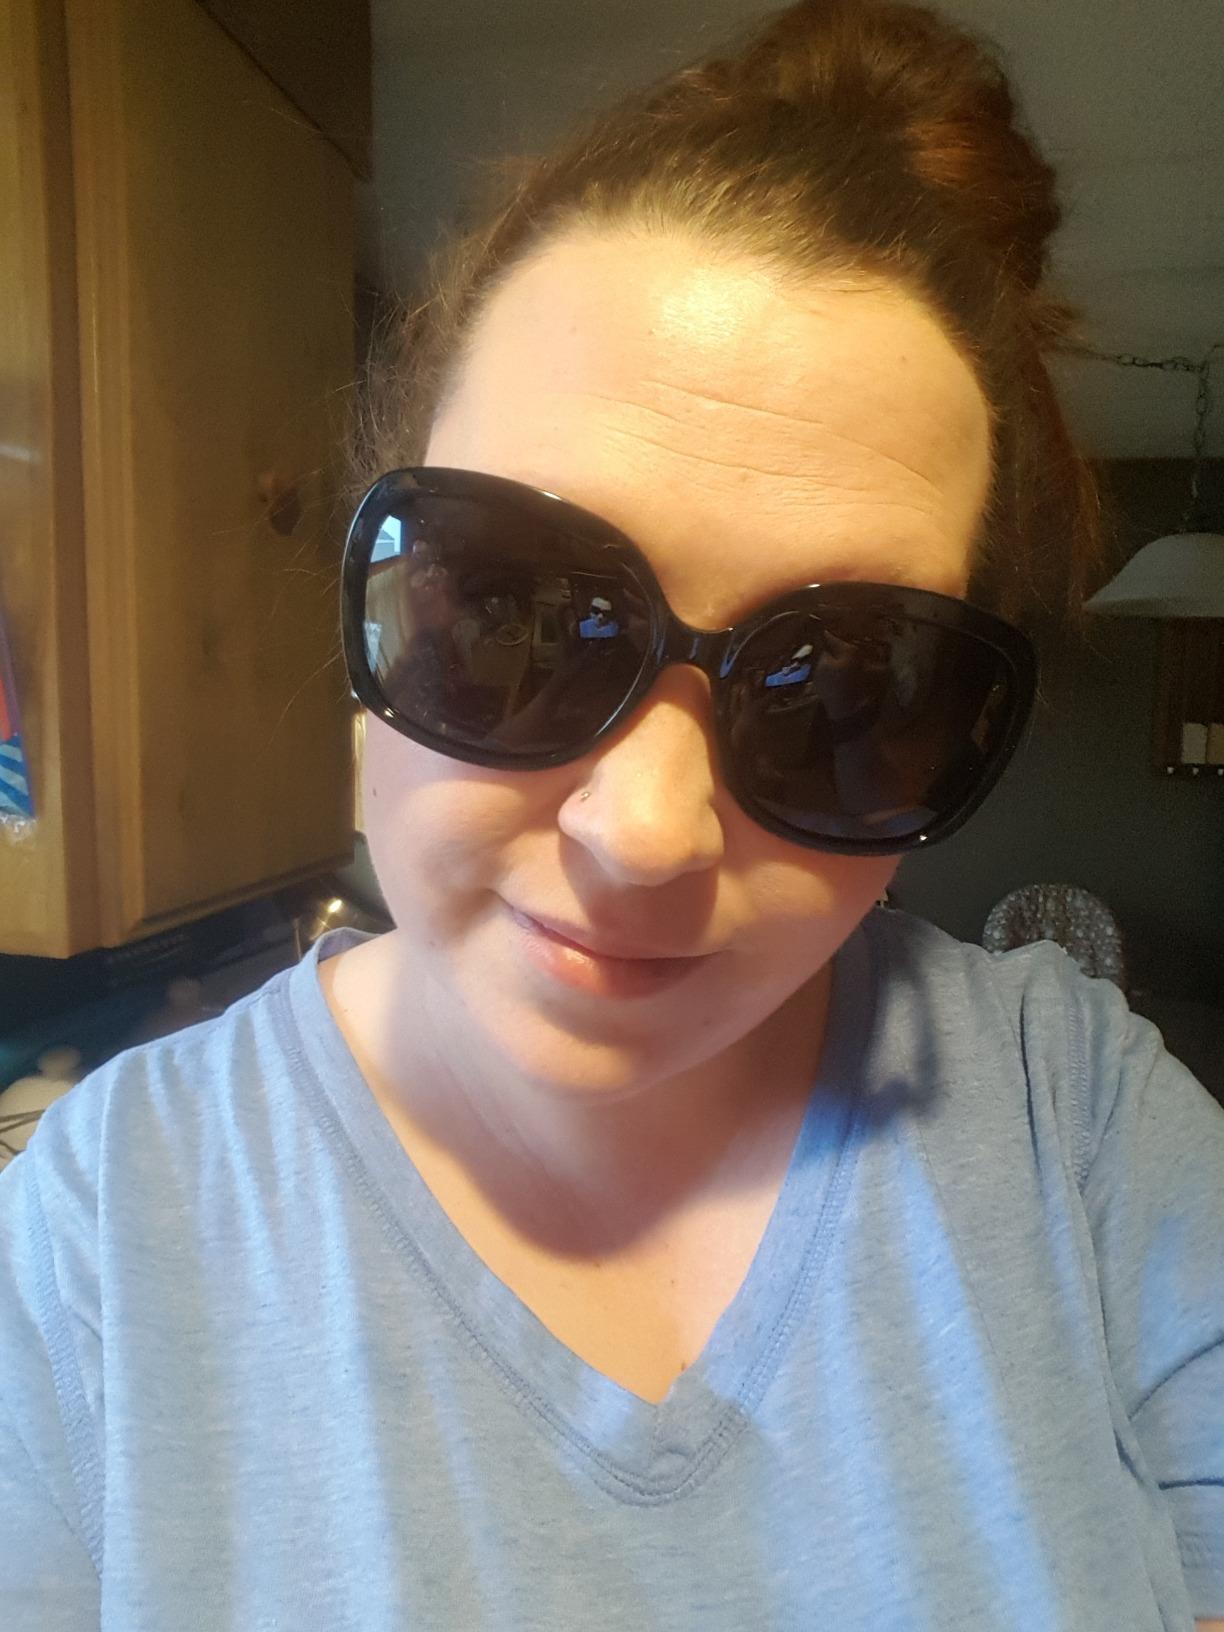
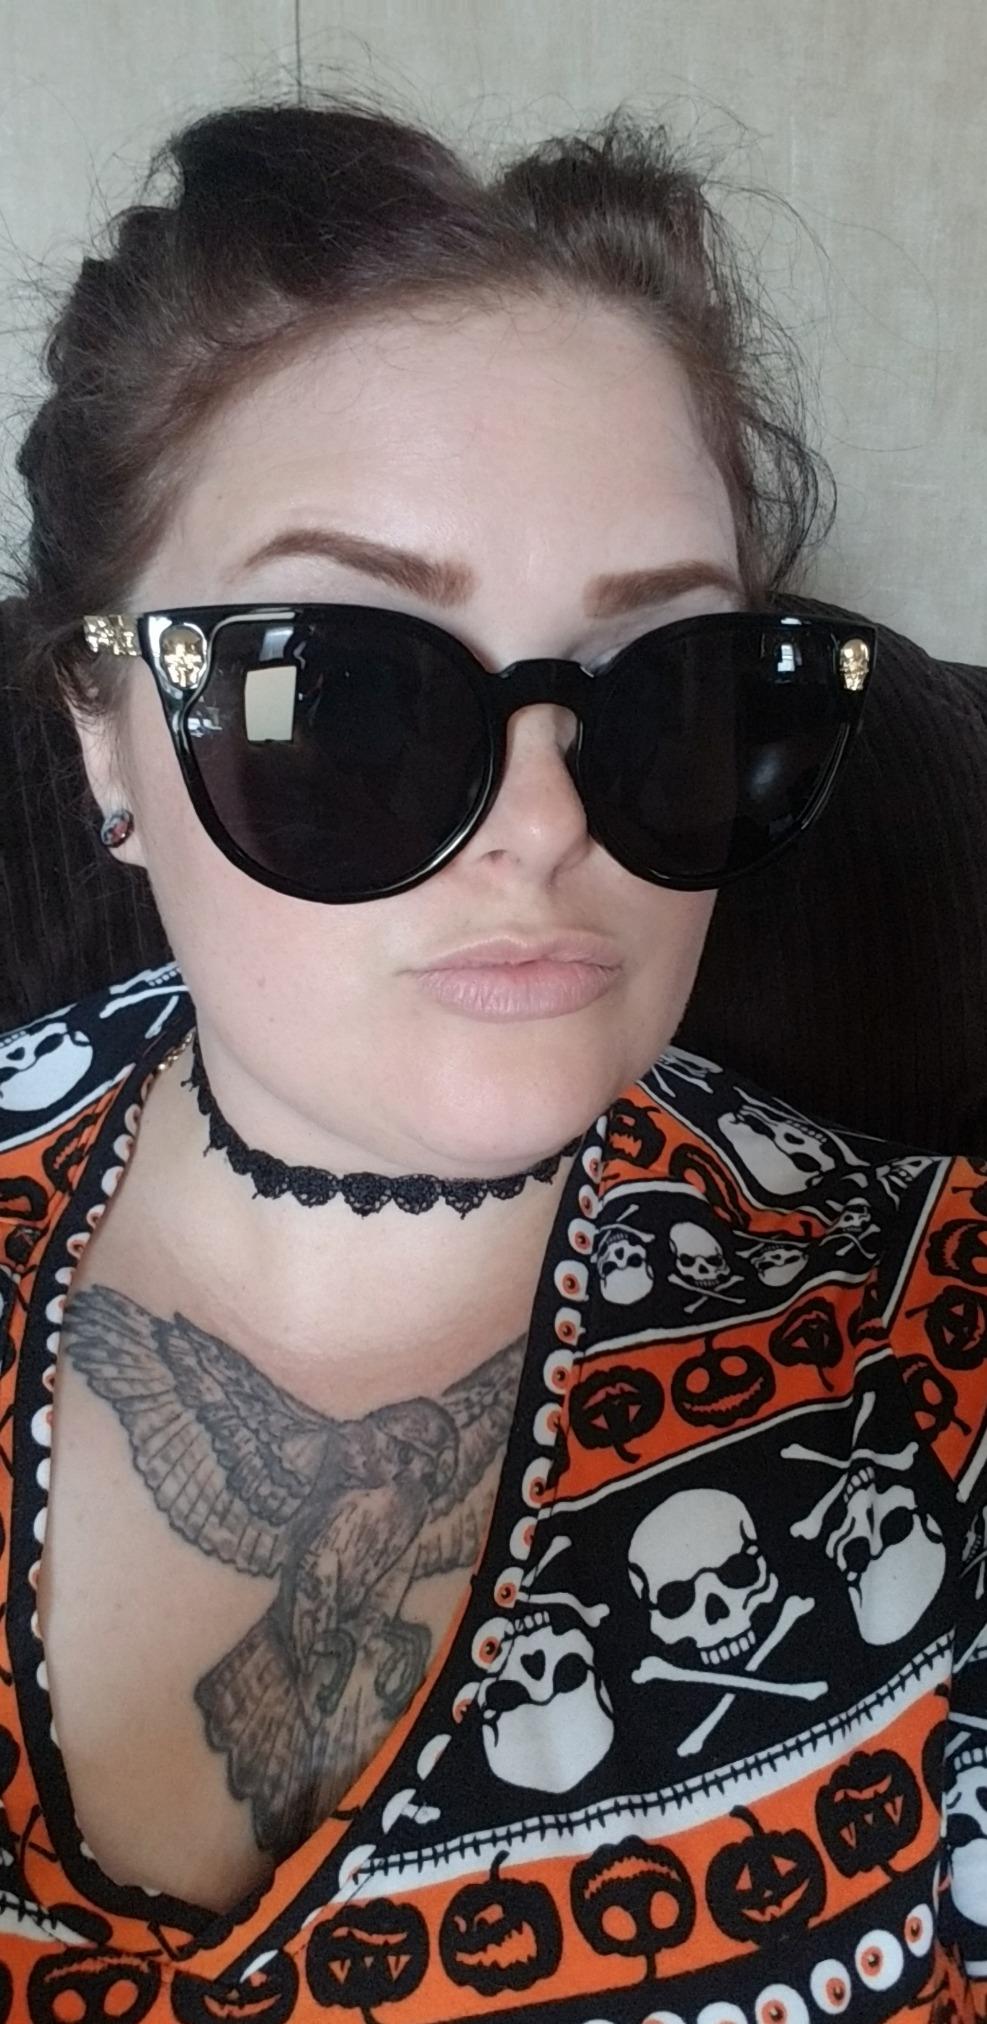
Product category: accessories_sunglasses
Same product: no